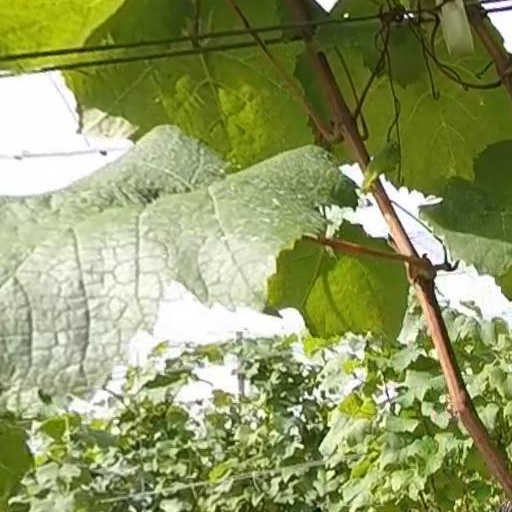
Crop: grape